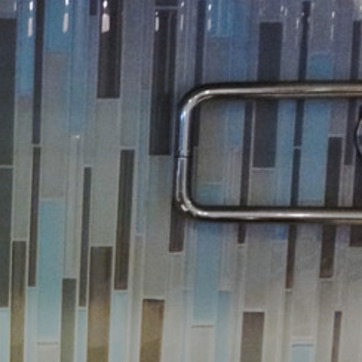
Material: metal